Yangmingshan National Forest Park

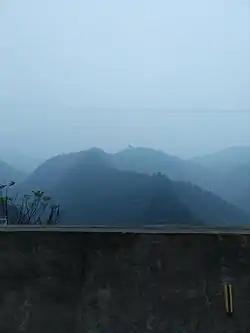
Yangmingshan National Forest Park.

"Pseudotsuga sinensis" predominate in the mountain of forest. It also abounds with "Taxus chinensis", "Cephalotaxus fortunei", "Torreya grandis", and "Quercus hypargyrea" (syn. "Quercus multinervis").